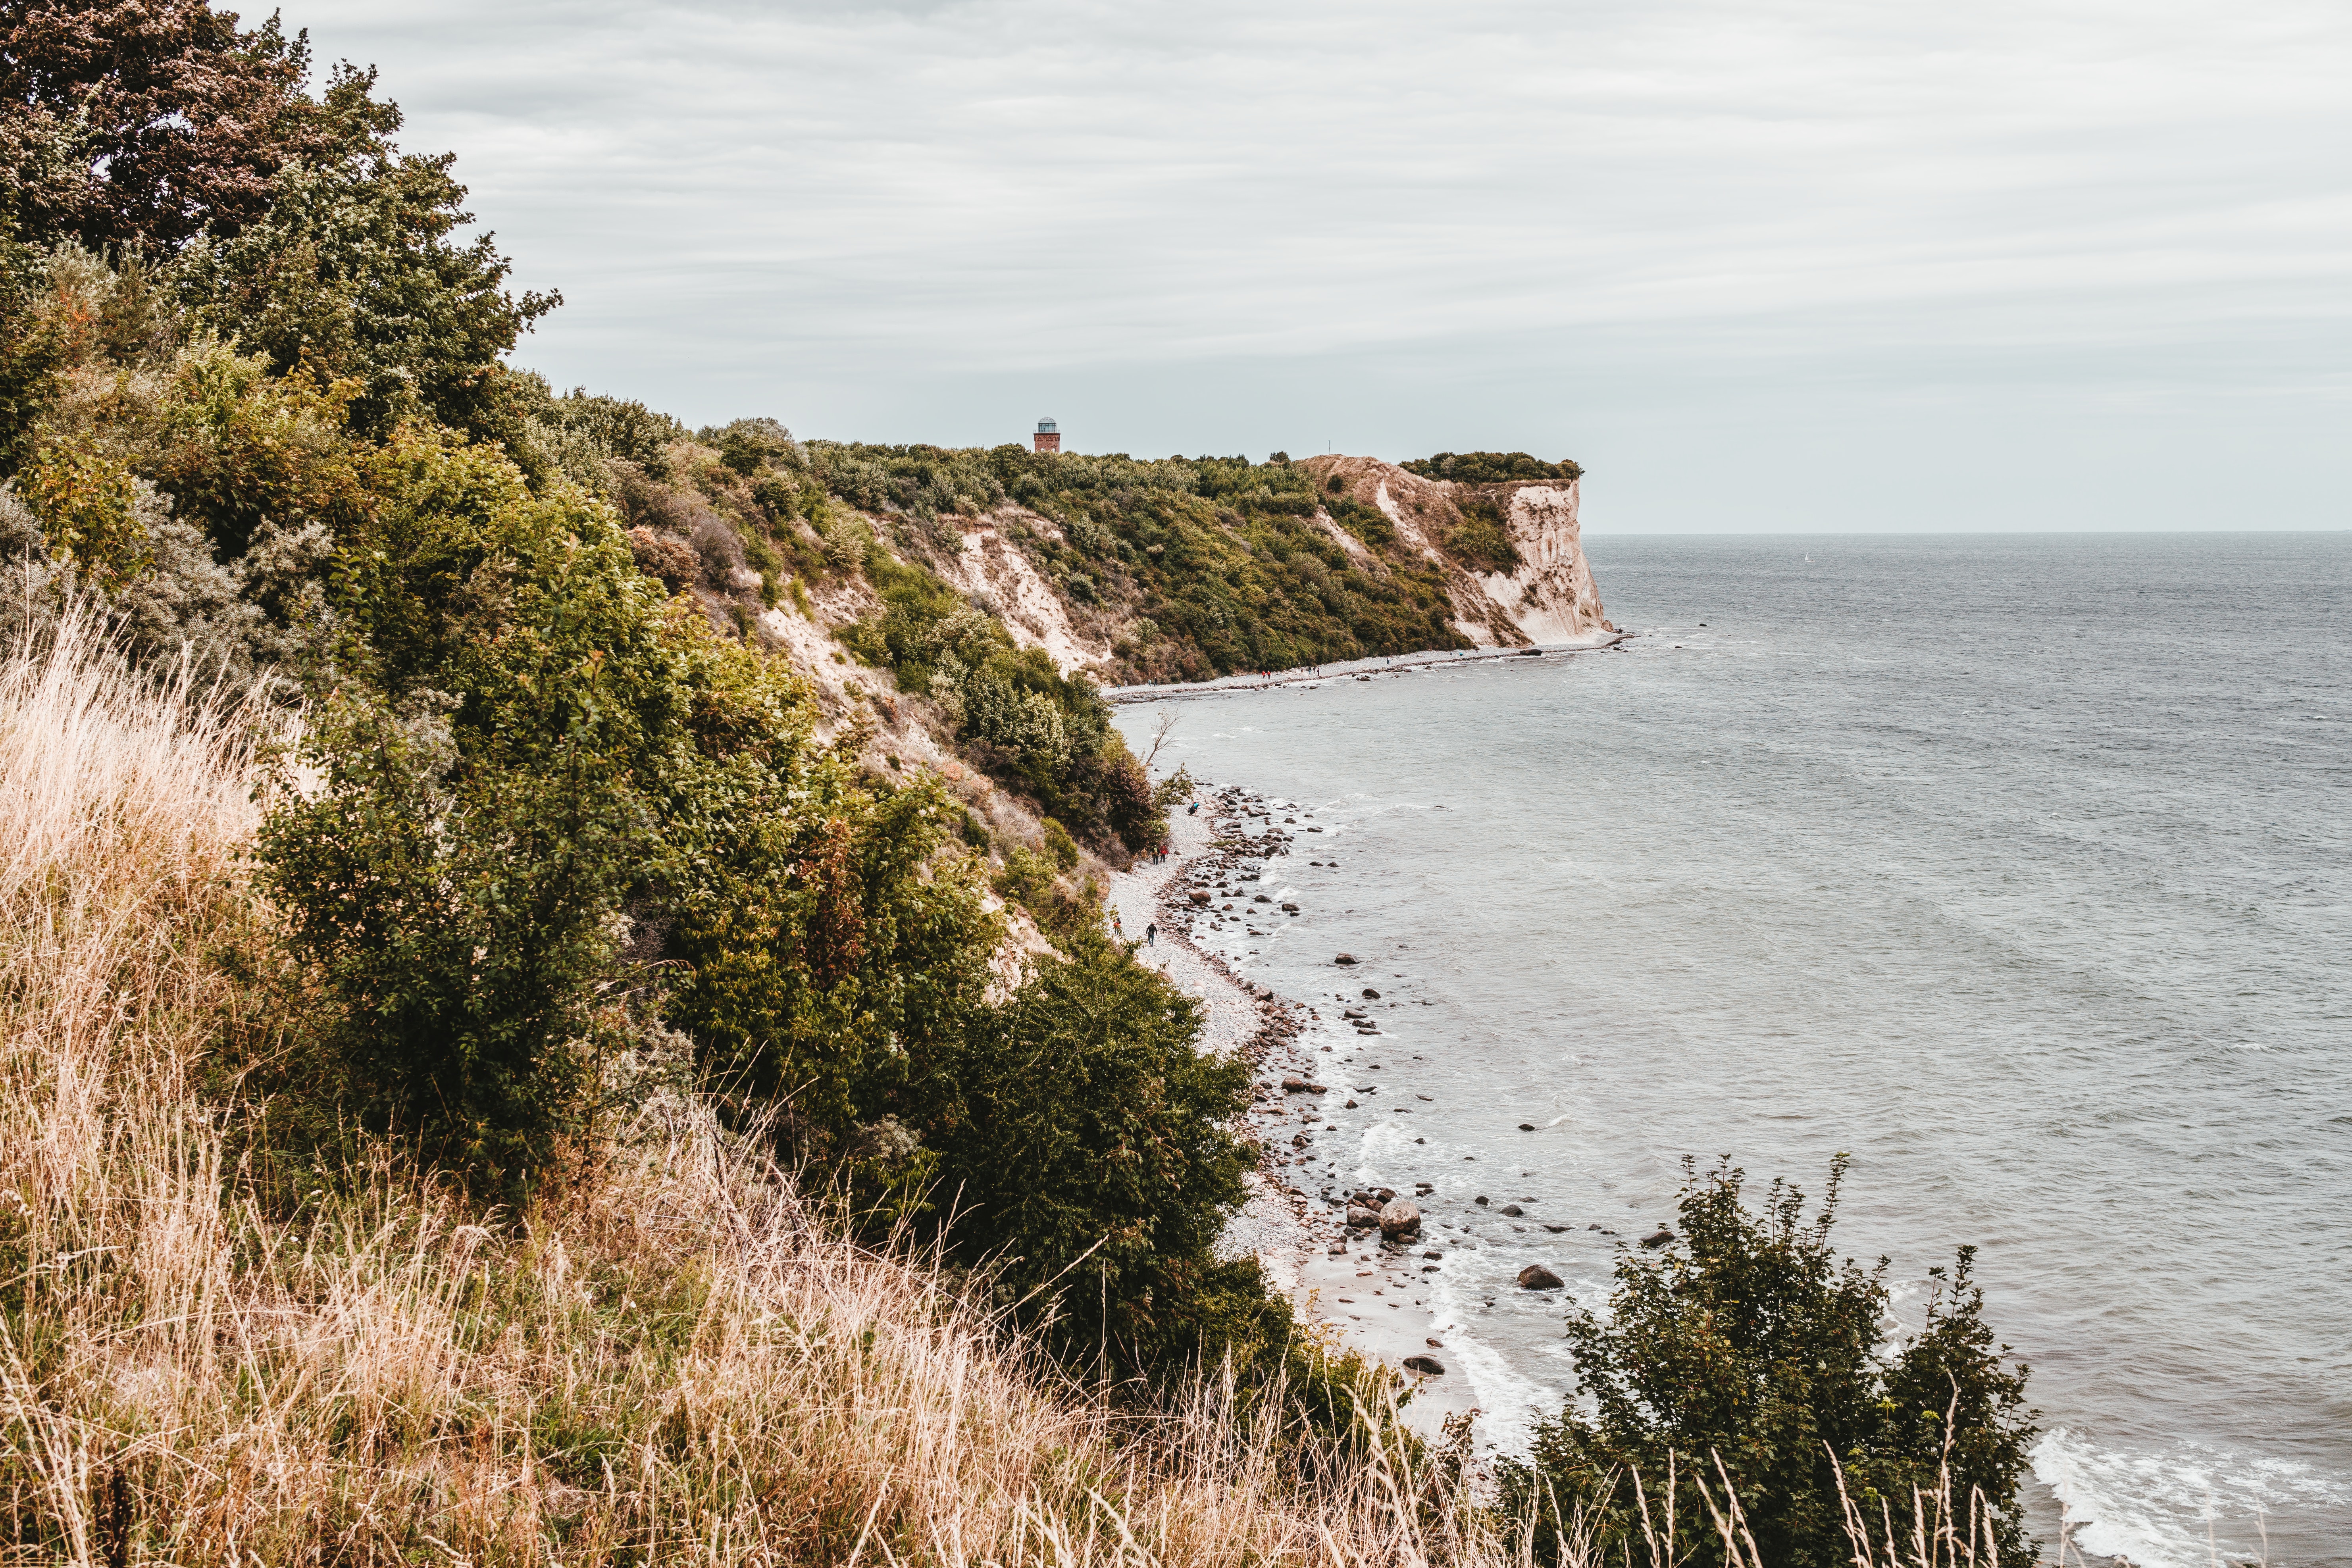
coast, sea, coastal and oceanic landforms, headland, cliff, shore, promontory, terrain, sky, bay, ocean, cape, klippe, escarpment, cove, rock, beach, tree